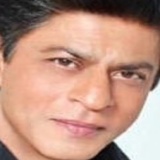
diễn viên Shahrukh Khan